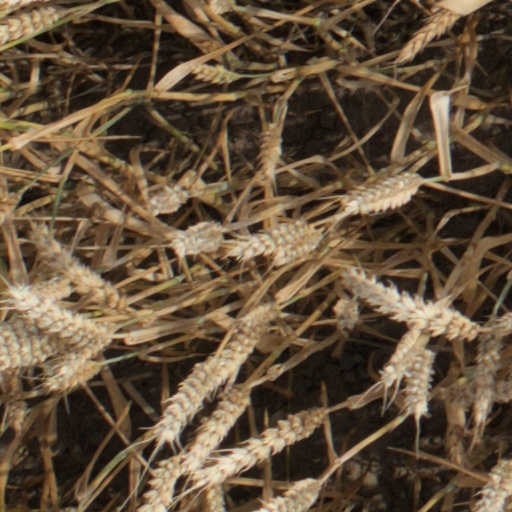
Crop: wheat